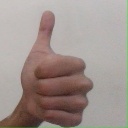
अक्षर: थ